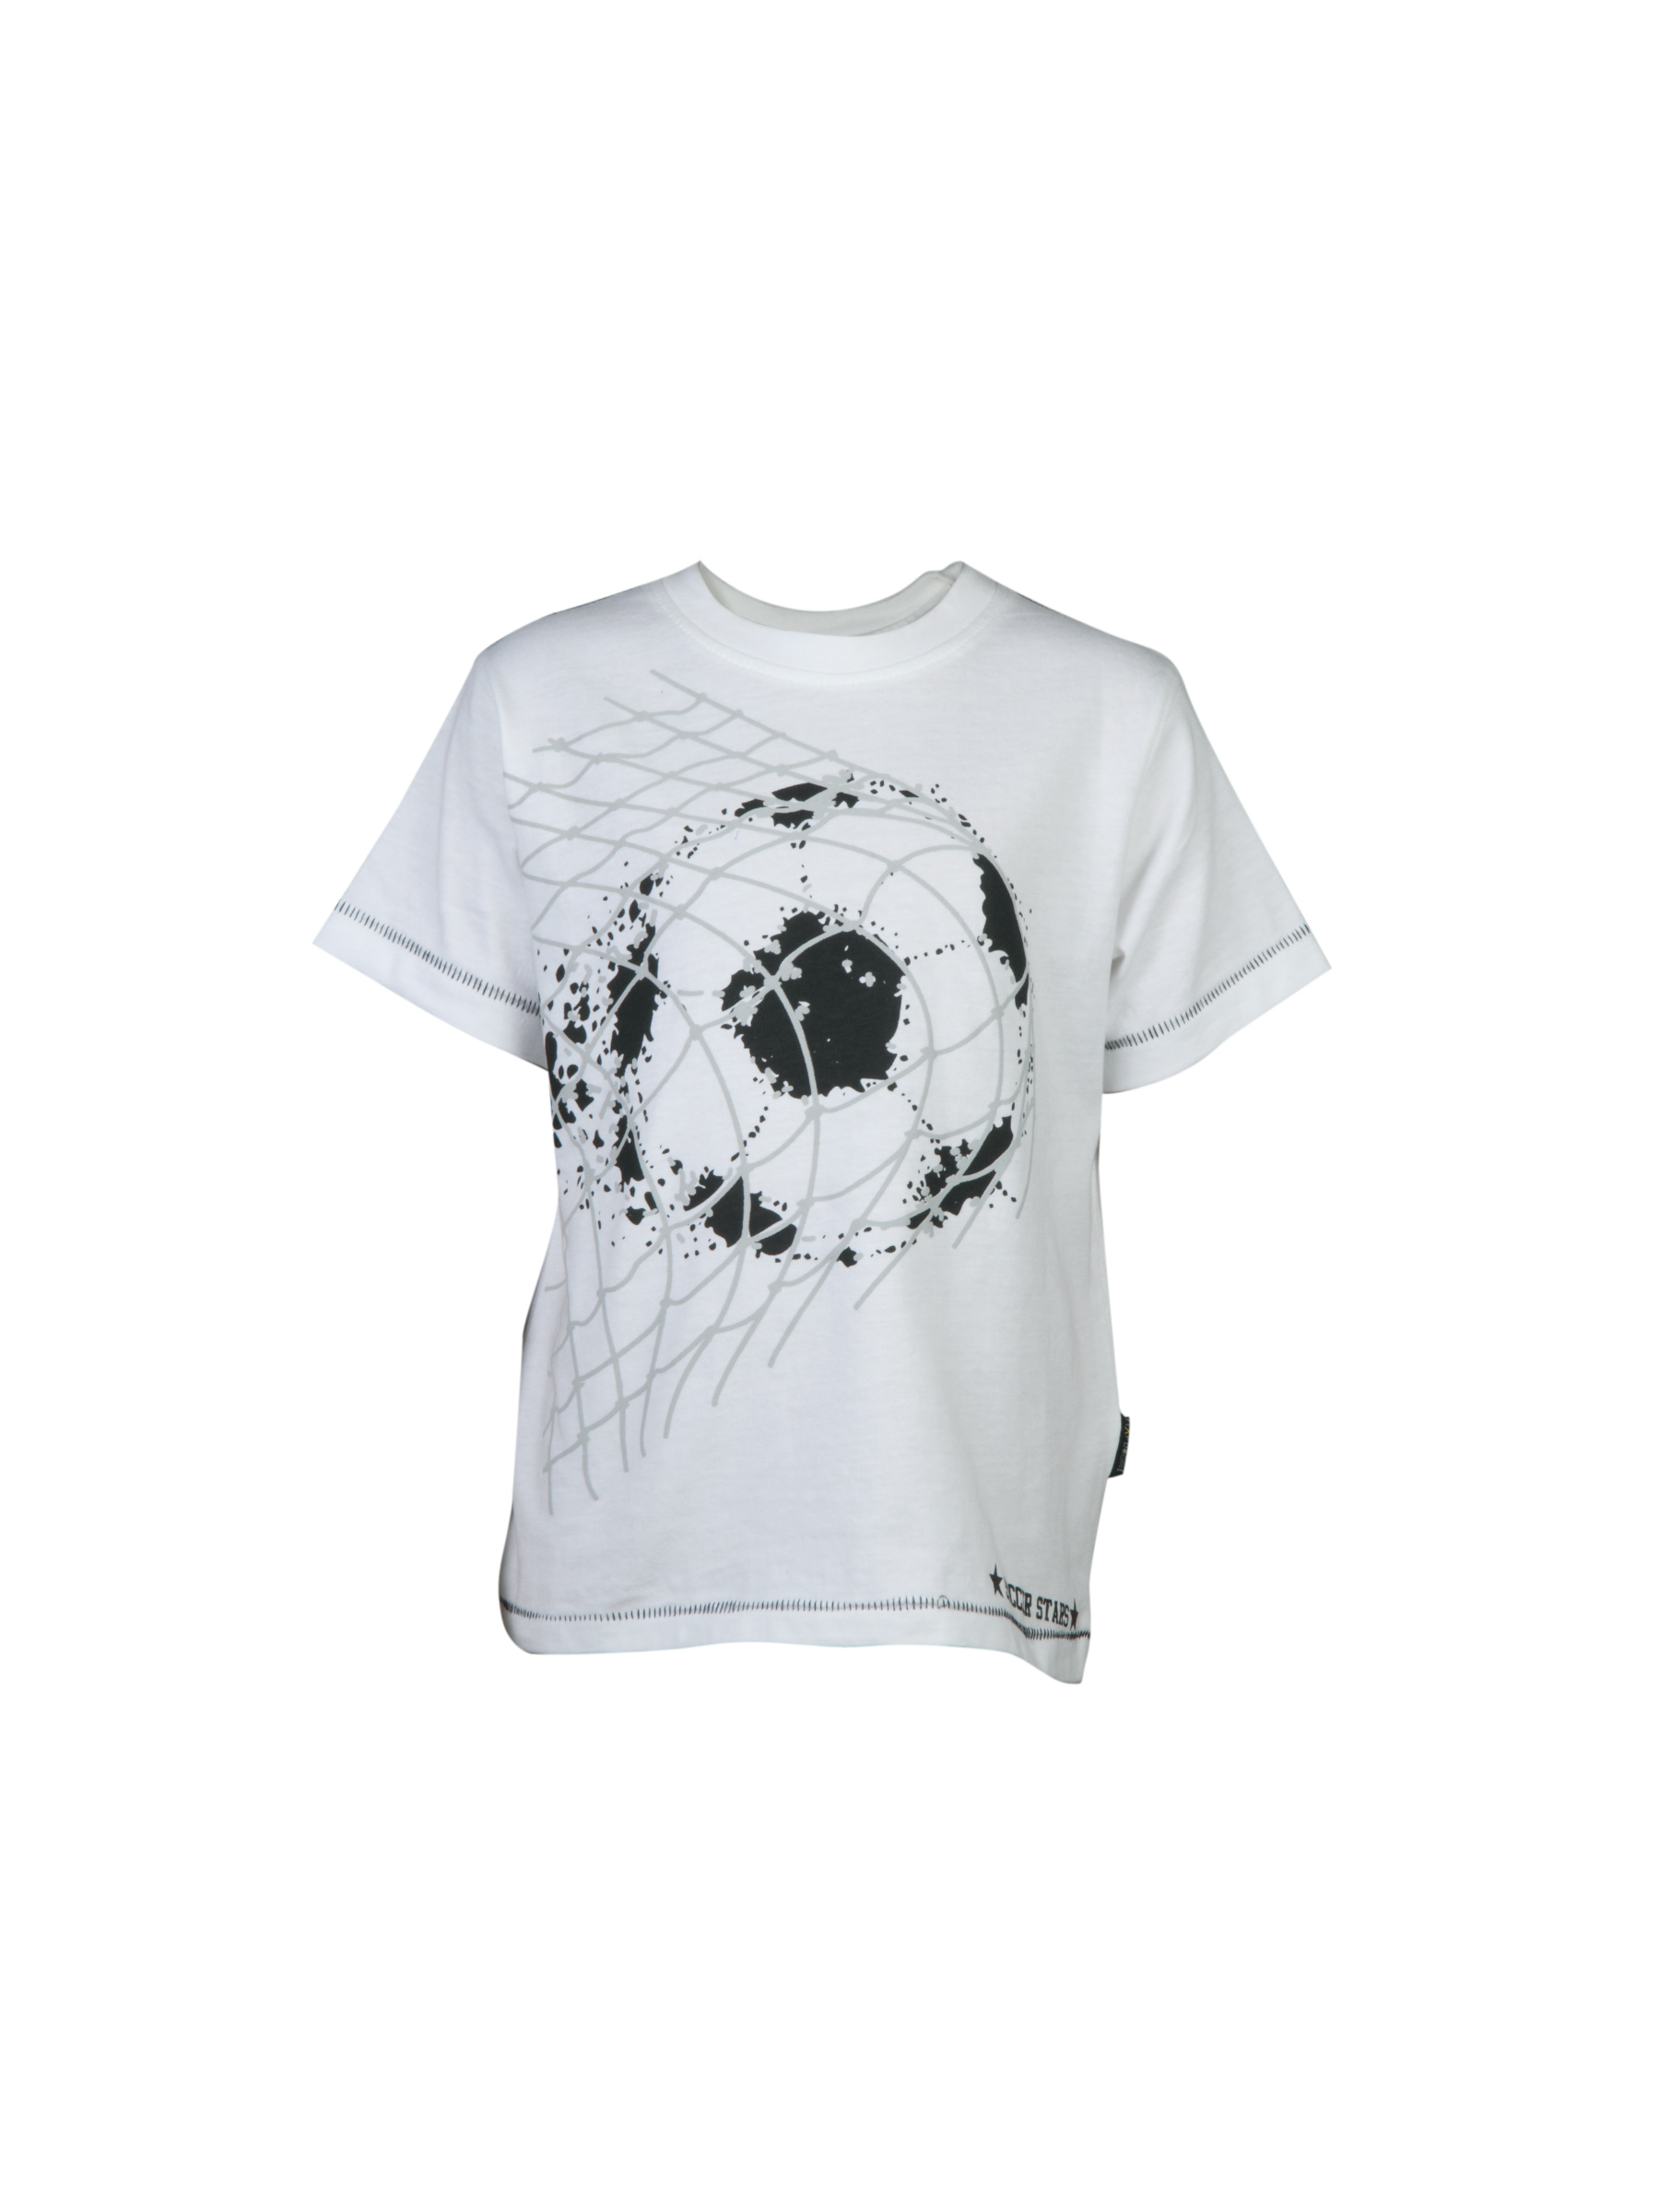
Doodle Kids Boys Soccer White T-Shirt
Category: Apparel / Topwear / Tshirts
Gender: Boys
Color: White
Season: Fall 2011
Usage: Casual